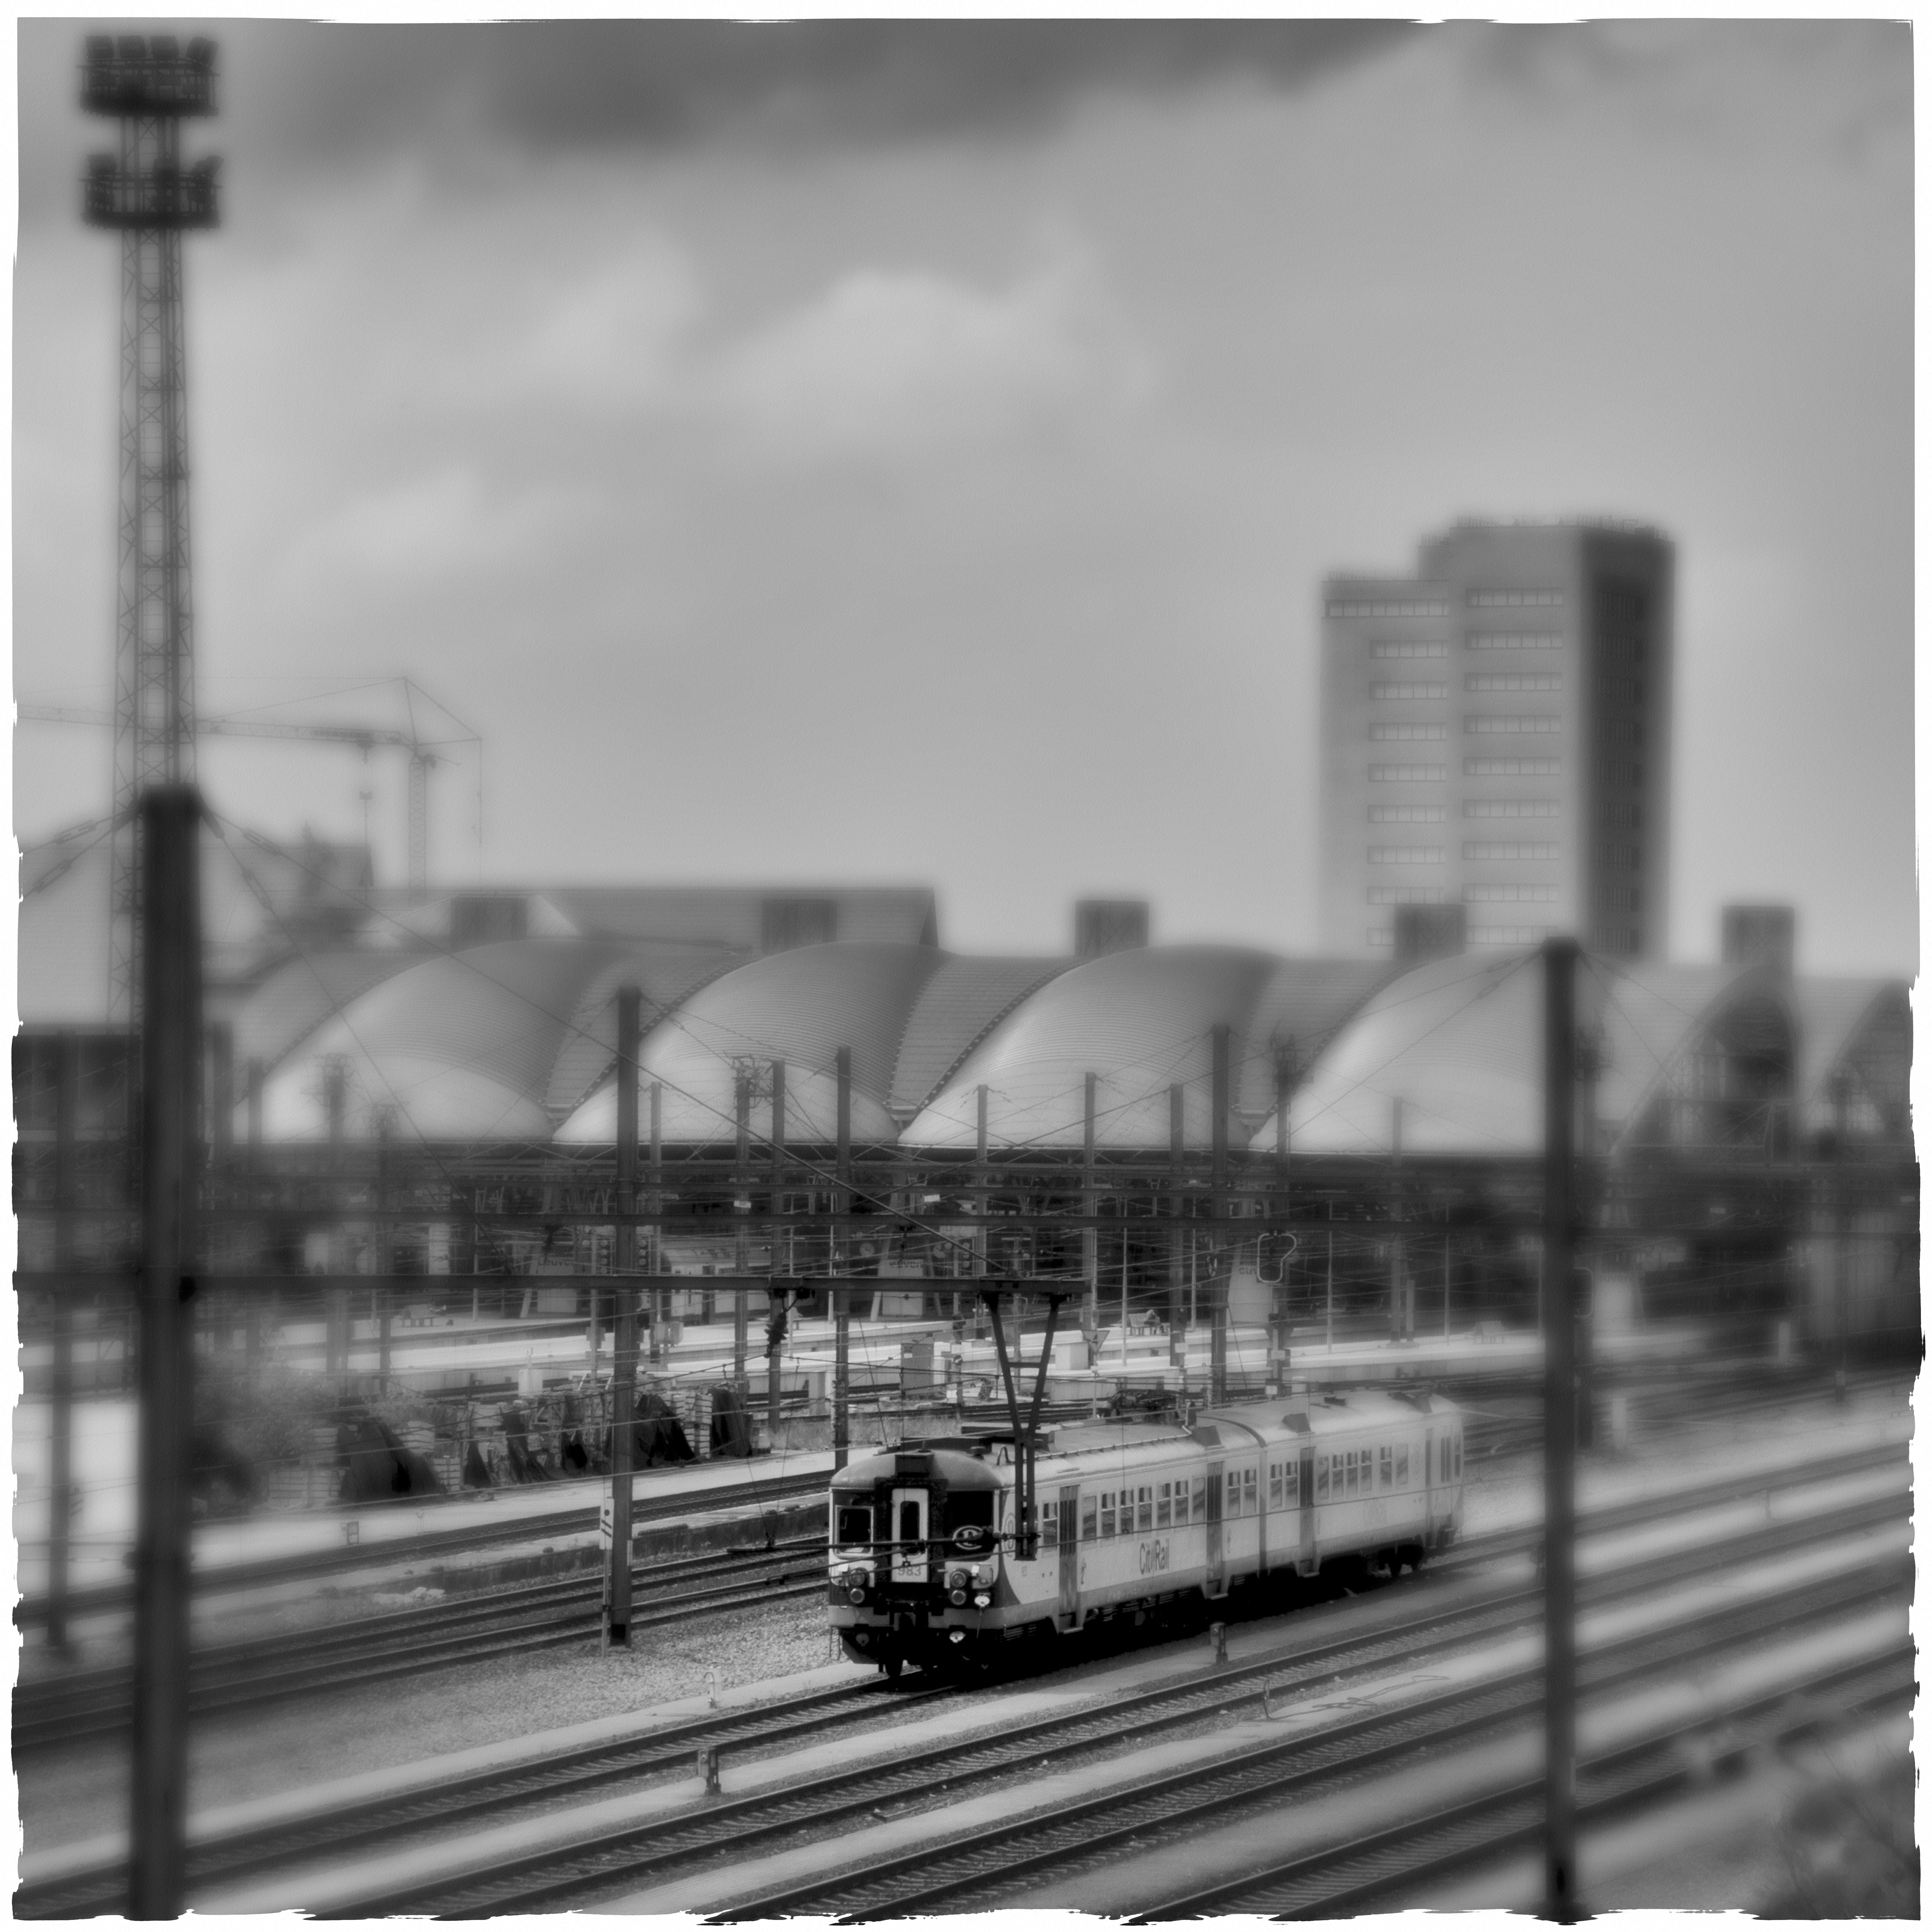
black and white, track, skyline, photography, city, cityscape, transport, line, vehicle, monochrome, public transport, shape, monochrome photography, residential area